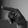
ASL letter: P